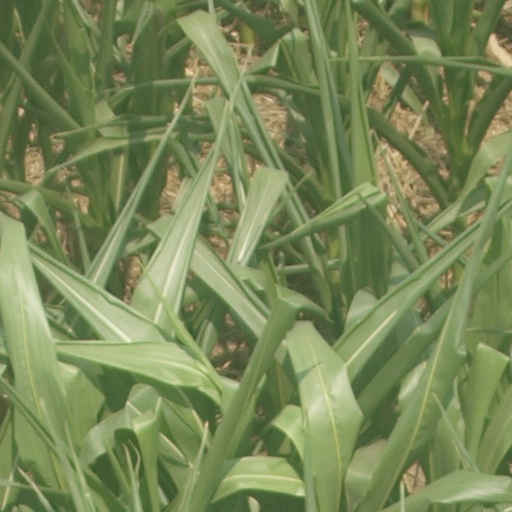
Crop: maize; corn